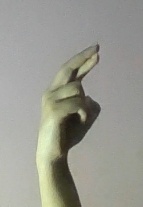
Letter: zay